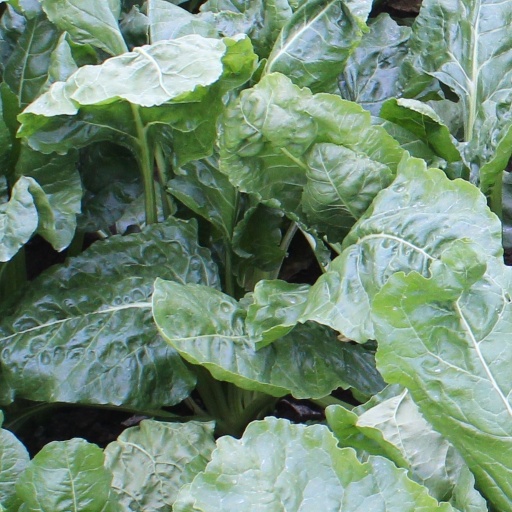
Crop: sugar beet